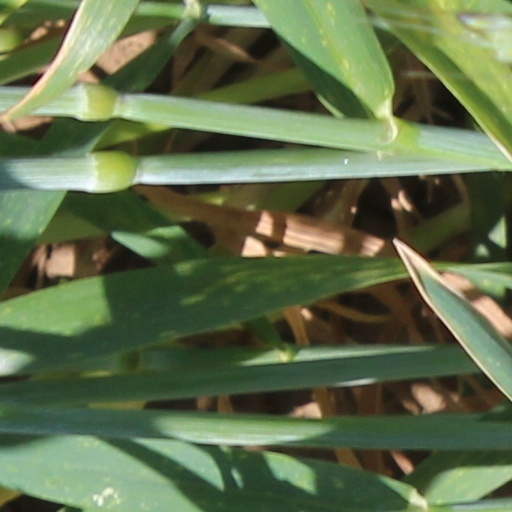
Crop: wheat